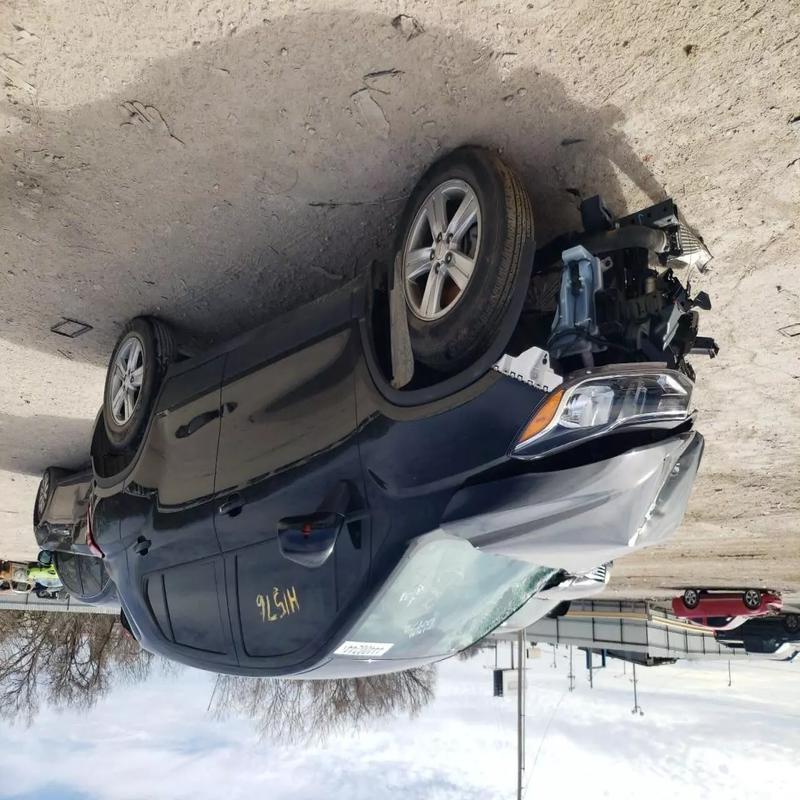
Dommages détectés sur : plaque d'immatriculation avant, pare-choc avant, feu avant droit, capot, pare-brise avant, aile avant droite, aile avant gauche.
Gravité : majeur